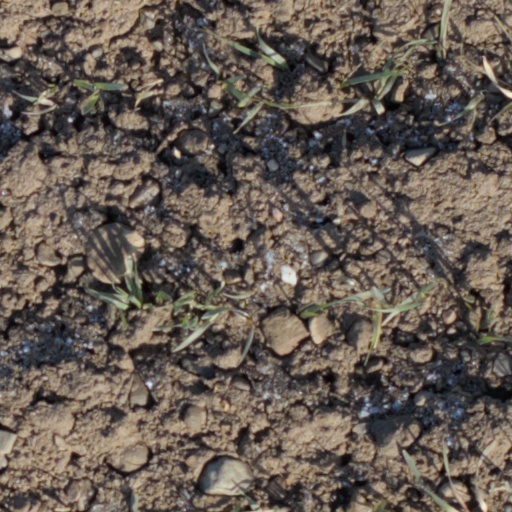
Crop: wheat